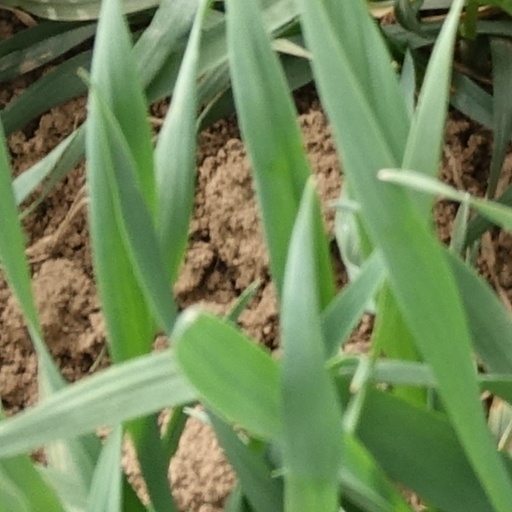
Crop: wheat